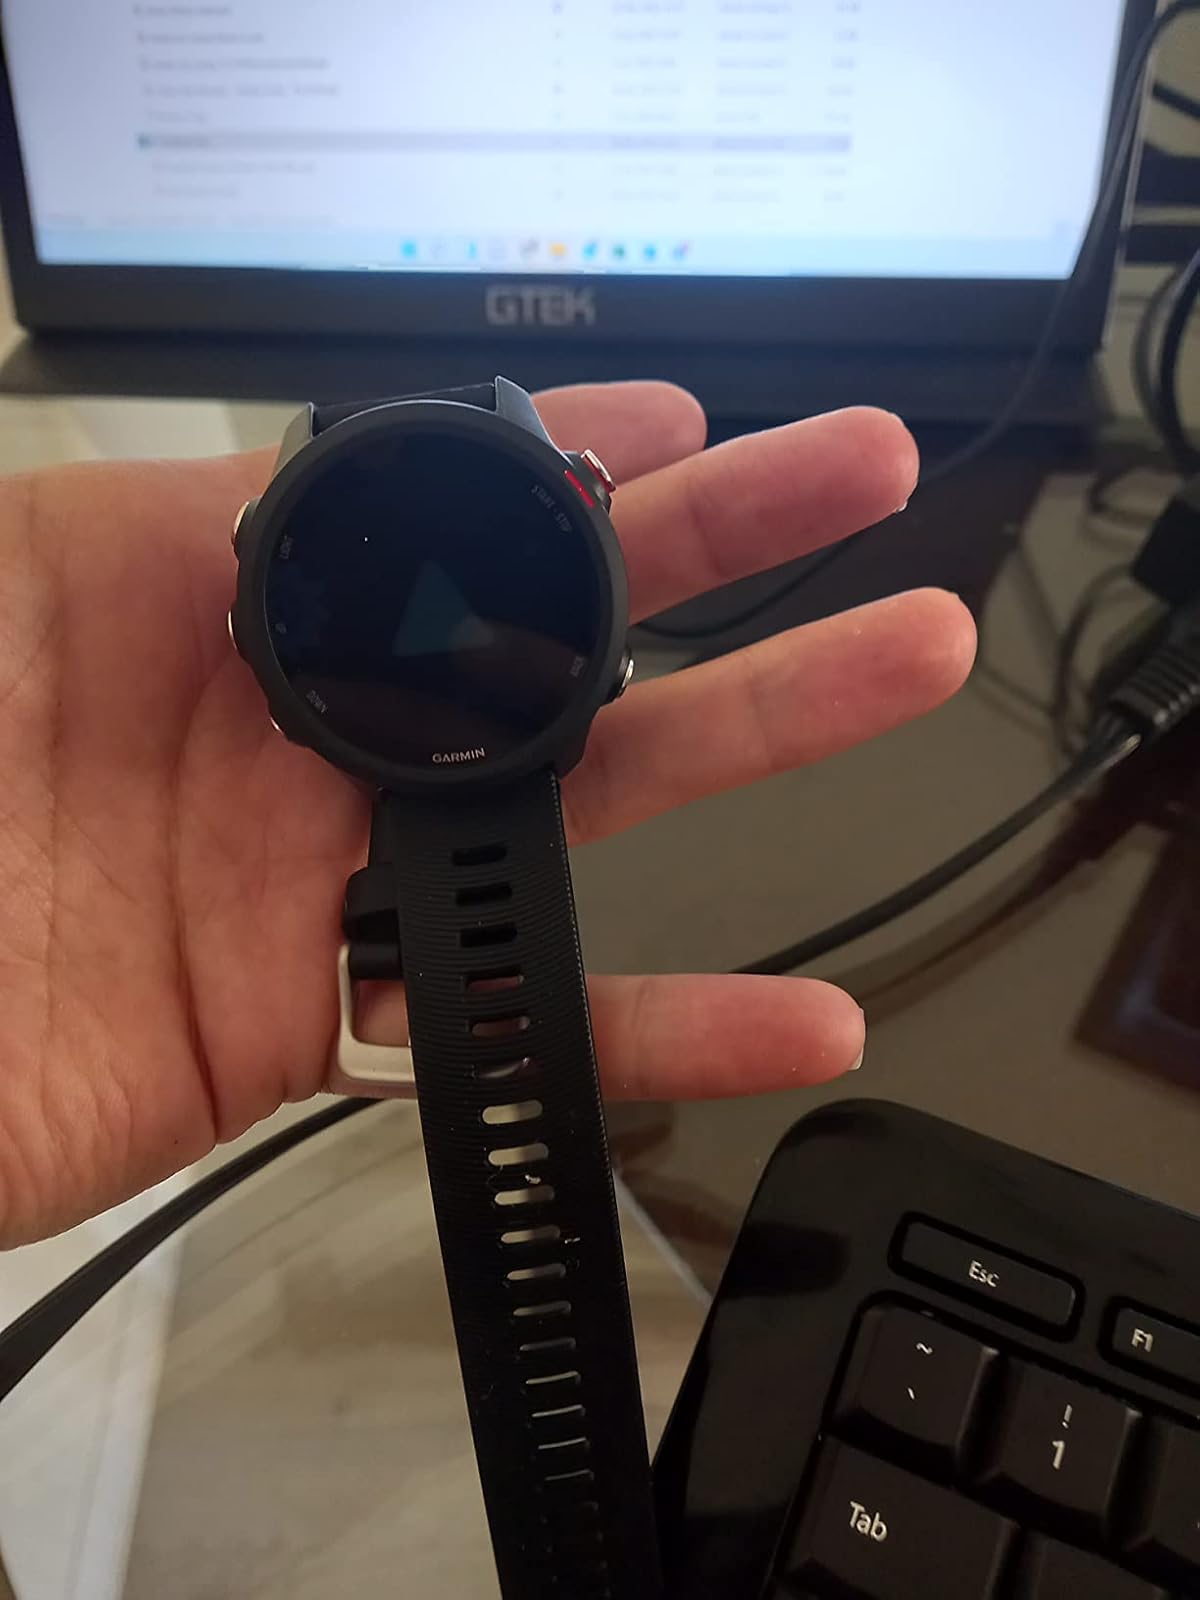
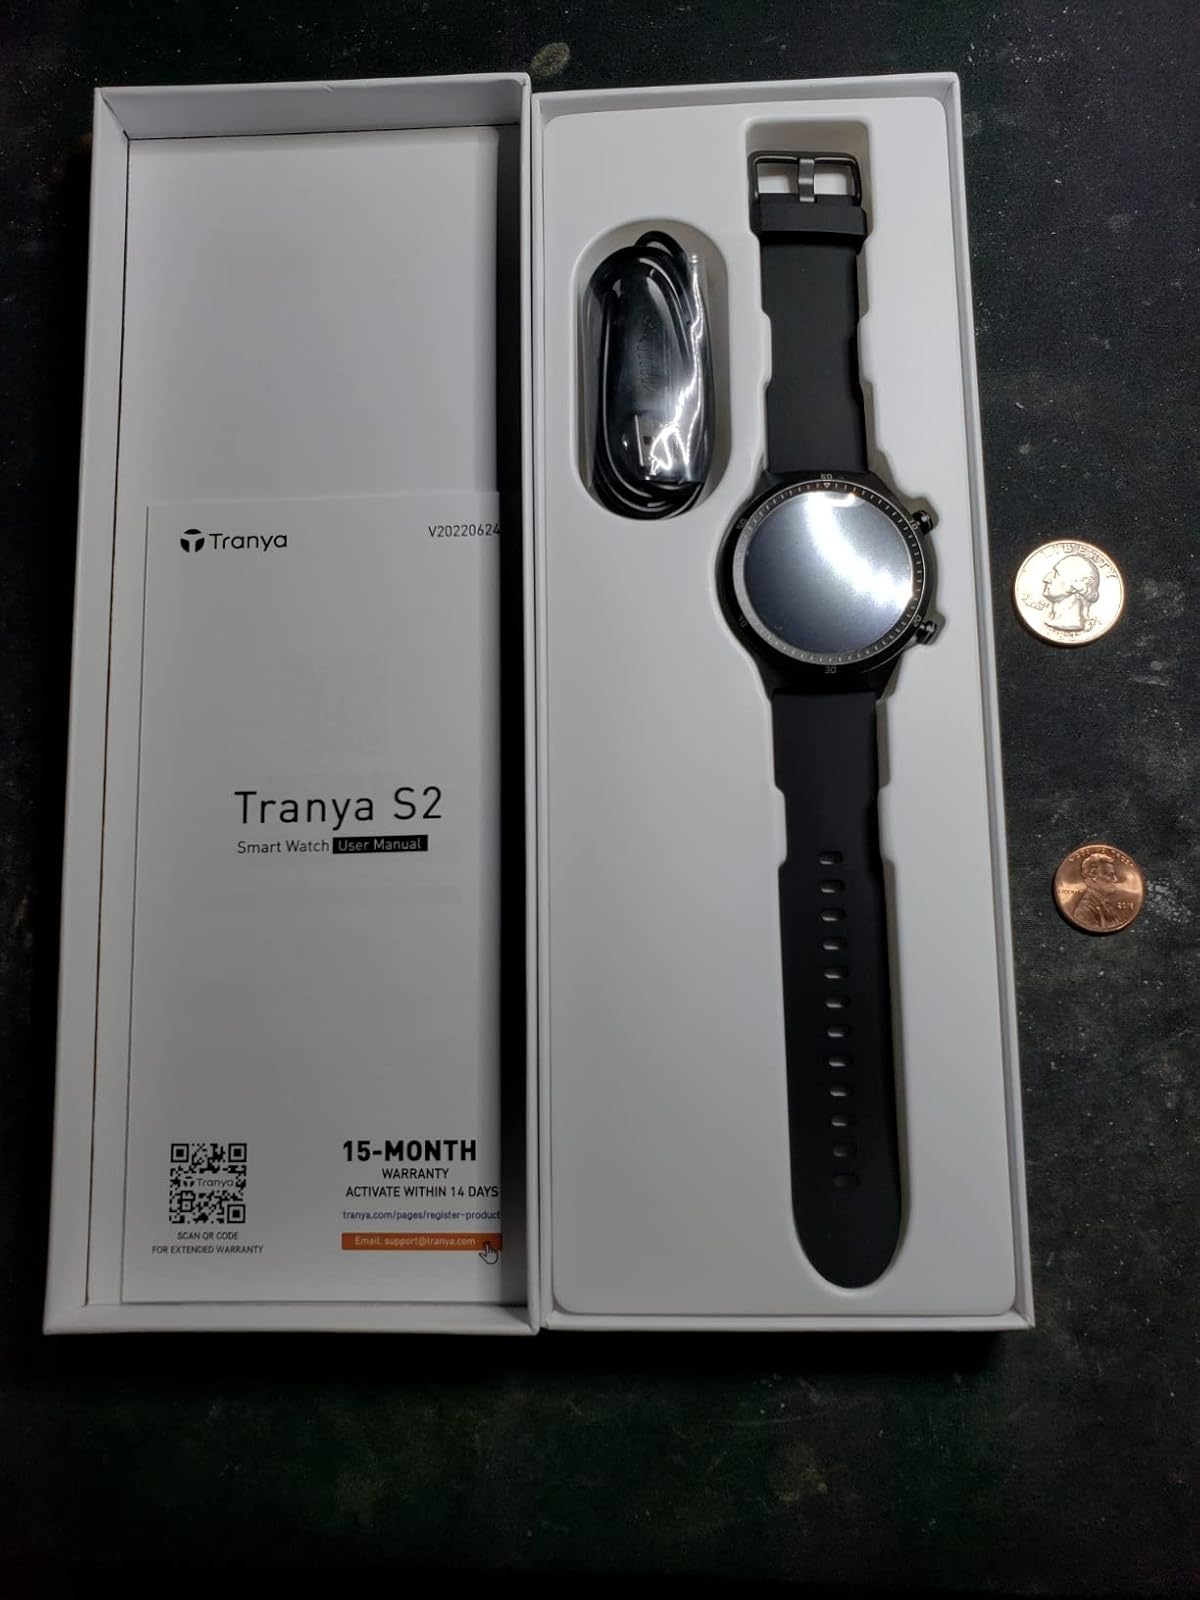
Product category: smartwatch
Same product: no